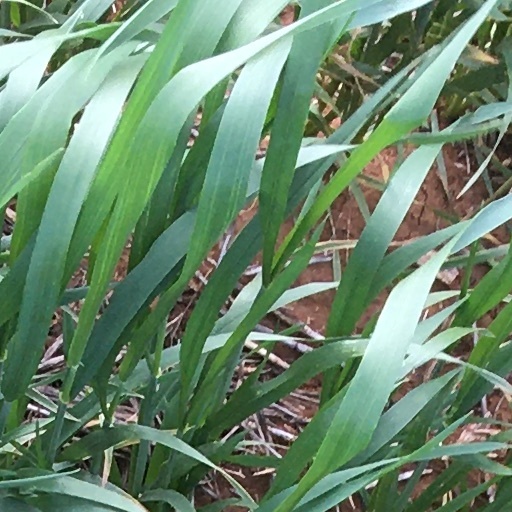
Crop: wheat